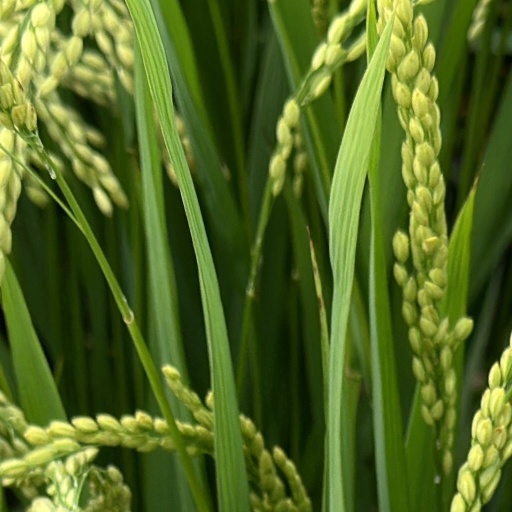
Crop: rice